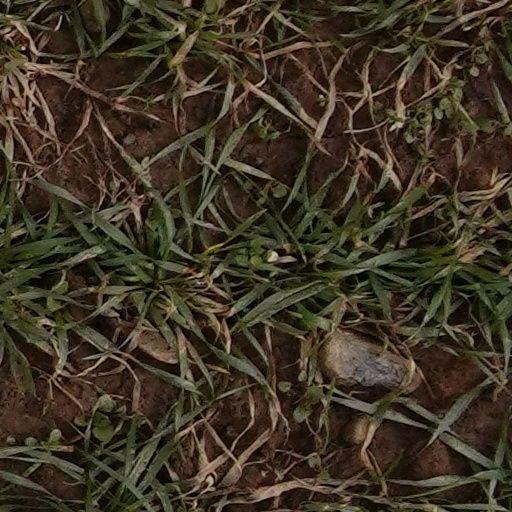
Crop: wheat